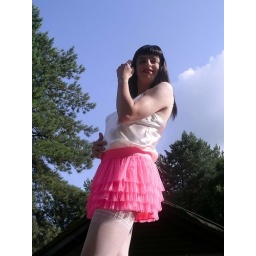
A pink miniskirt against the blue sky; it is still summer!